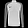
Label: Pullover